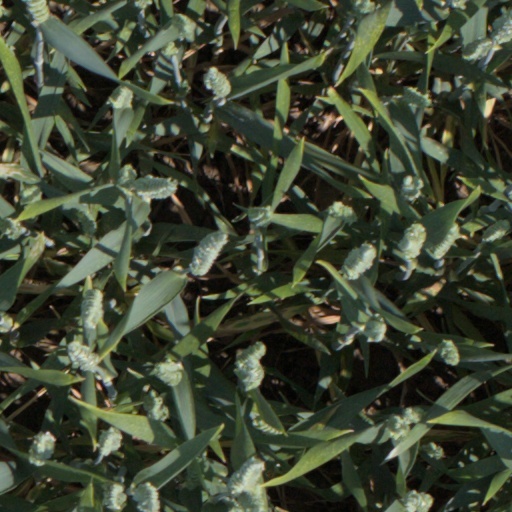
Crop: wheat